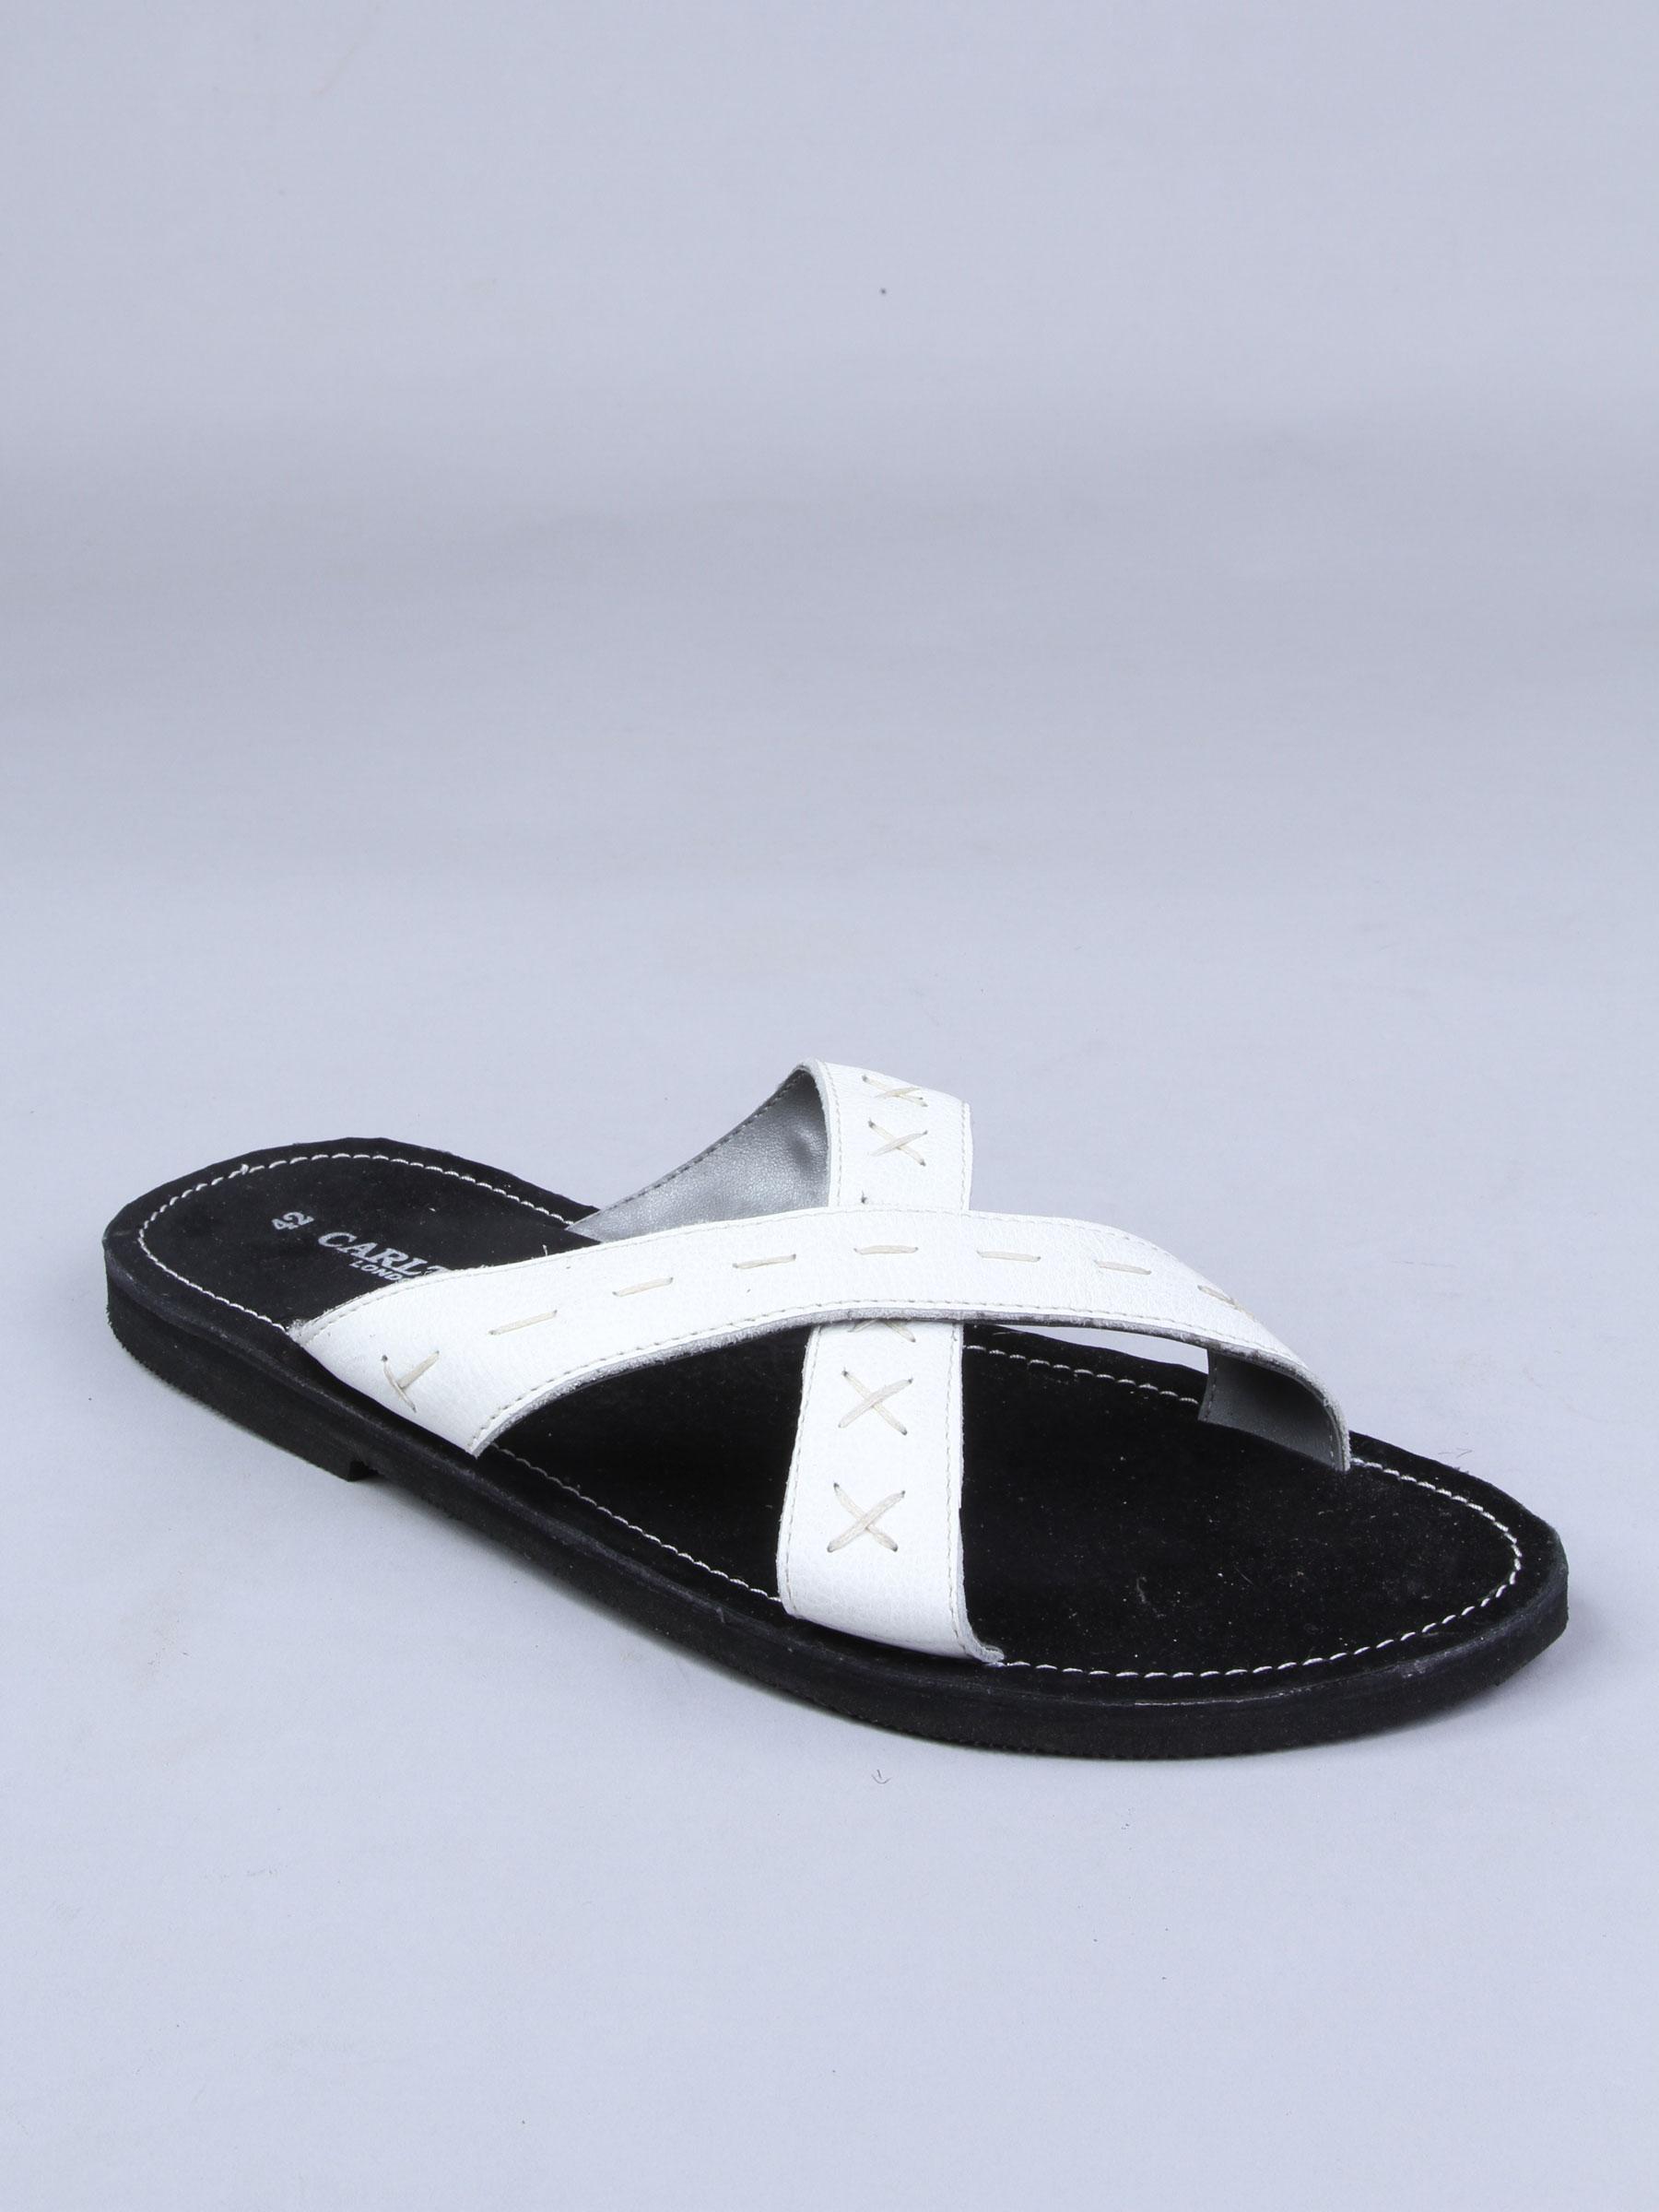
Carlton London Men White Strapped Sandal
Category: Footwear / Sandal / Sandals
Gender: Men
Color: White
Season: Fall 2010
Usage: Sports